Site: brandenburg
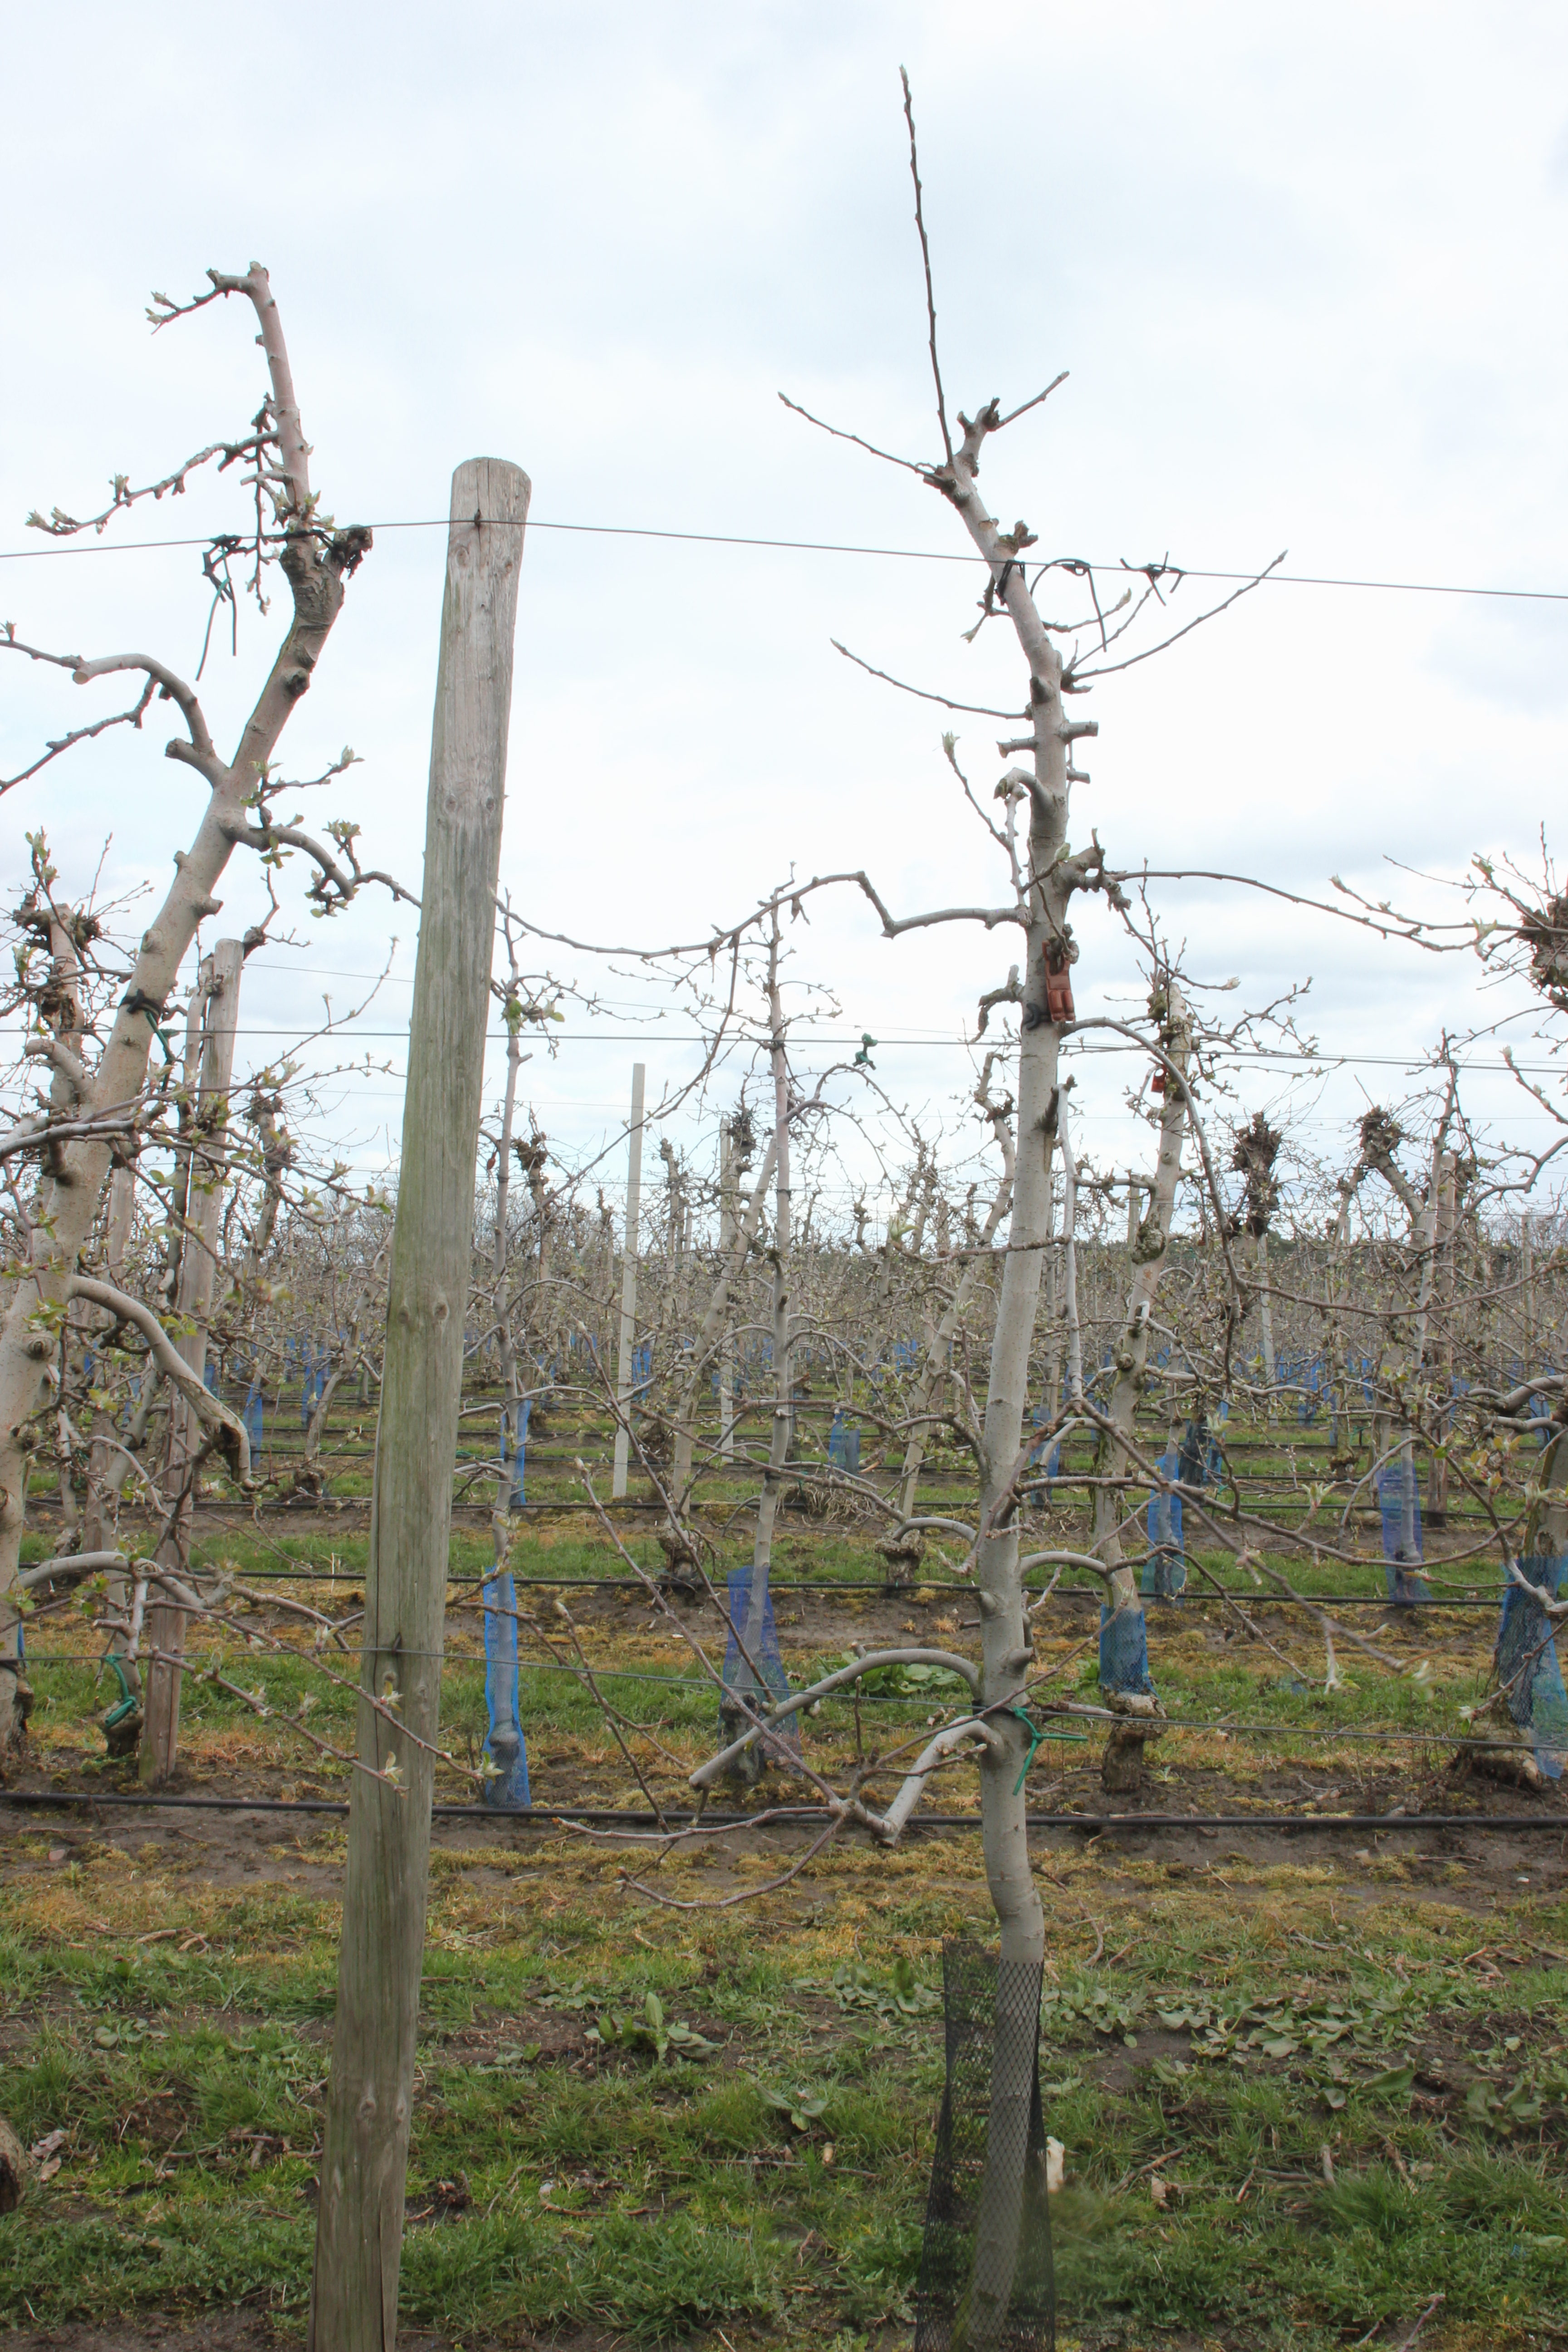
Growth stage (BBCH 55): Inflorescence emergence